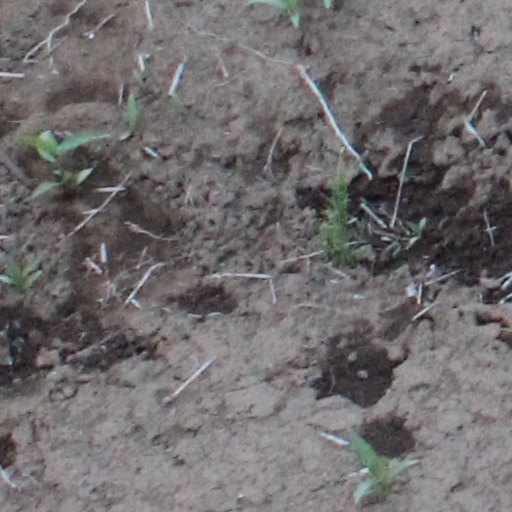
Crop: wheat